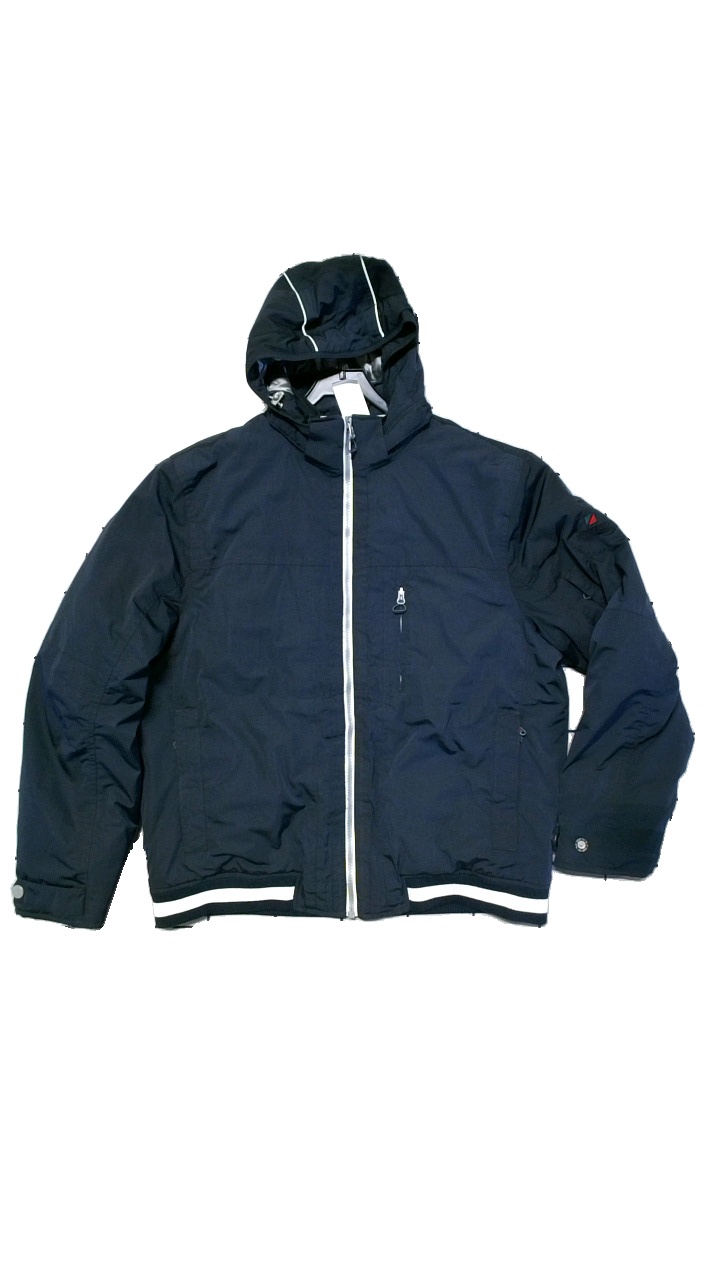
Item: Outerwear (Men)
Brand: Redgreen
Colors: Blue
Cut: Regular
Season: Winter
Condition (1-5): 2
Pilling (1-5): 1
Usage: Reuse
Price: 150-250